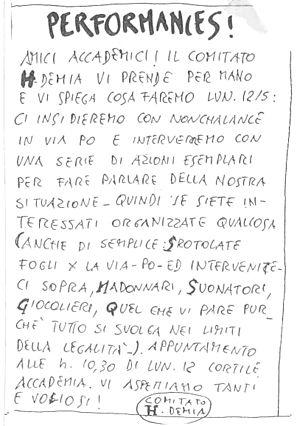
Appel à manifester pour la réforme de l'enseignement artistique en Italie.
Le Carnaval de Paris est une fête populaire parisienne succédant à la Fête des Fous, laquelle prospérait depuis au moins le XIᵉ siècle jusqu'au XVᵉ siècle.